RCD Espanyol (women)

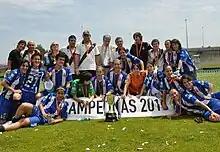
Espanyol players celebrating the 2010 Copa de la Reina title.

In the late 2000s to the early 2010s, Espanyol consolidated itself as one of Spain's top teams. It has been most successful in the Copa de la Reina, winning three titles in 2009, 2010, and 2012, tying with Levante UD as the competition's most successful team. In the late 2010s, they consistently finished in the middle/bottom half of the league table and flirted with relegation multiple times.